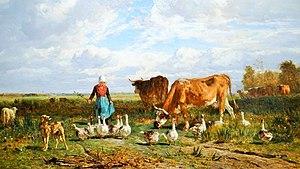
Le Patûrage à la gardeuse d'oies, 1854, huile sur toile, Constant Troyon
Constant Troyon, né le 28 août 1810 à Sèvres et mort le 21 février 1865 à Paris, est un peintre français.